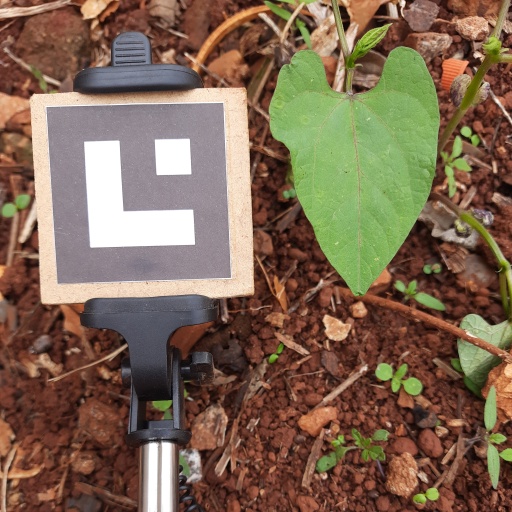
Observations: wavy surface, no eating holes, under shade